Trinity and Brazos Valley Railway

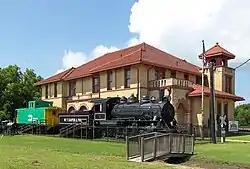
The former TBV station and office building, preserved and listed on the NRHP, in Teague

Today, the trackage from Teague to Houston is still in use as part of BNSF Railway. The portion from Teague to Cleburne has been abandoned.